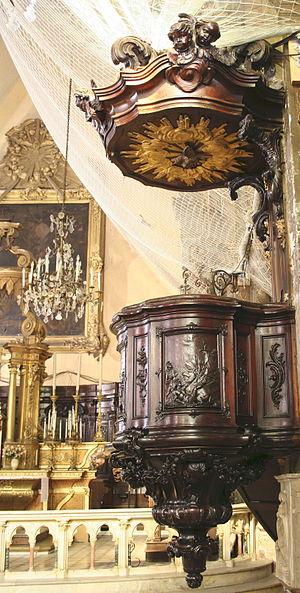
L’église des Grands-Carmes est située dans le 2ᵉ arrondissement de Marseille à la place du même nom qui se trouve entre les places Jules-Guesde et Sadi-Carnot, sur une butte à laquelle elle a donné son nom. Elle a été classée Monument historique par arrêté du 20 janvier 1983 pour son intérieur et inscrite monument historique pour ses façades et toitures à cette même date.